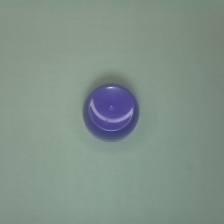
Color: red/orange/pink/fuchsia/brown
Cap type: standard cap